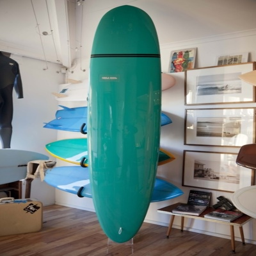
love the beautiful teal color of this surfboard !